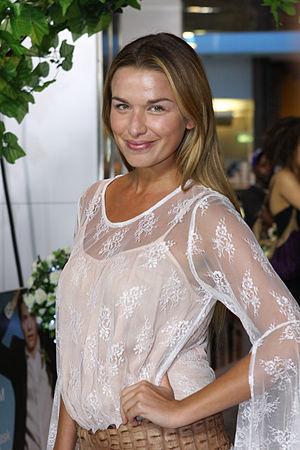
Tahyna Valentina Tozzi est une actrice et top-model australienne née le 24 avril 1986 à Cronulla, Australie.